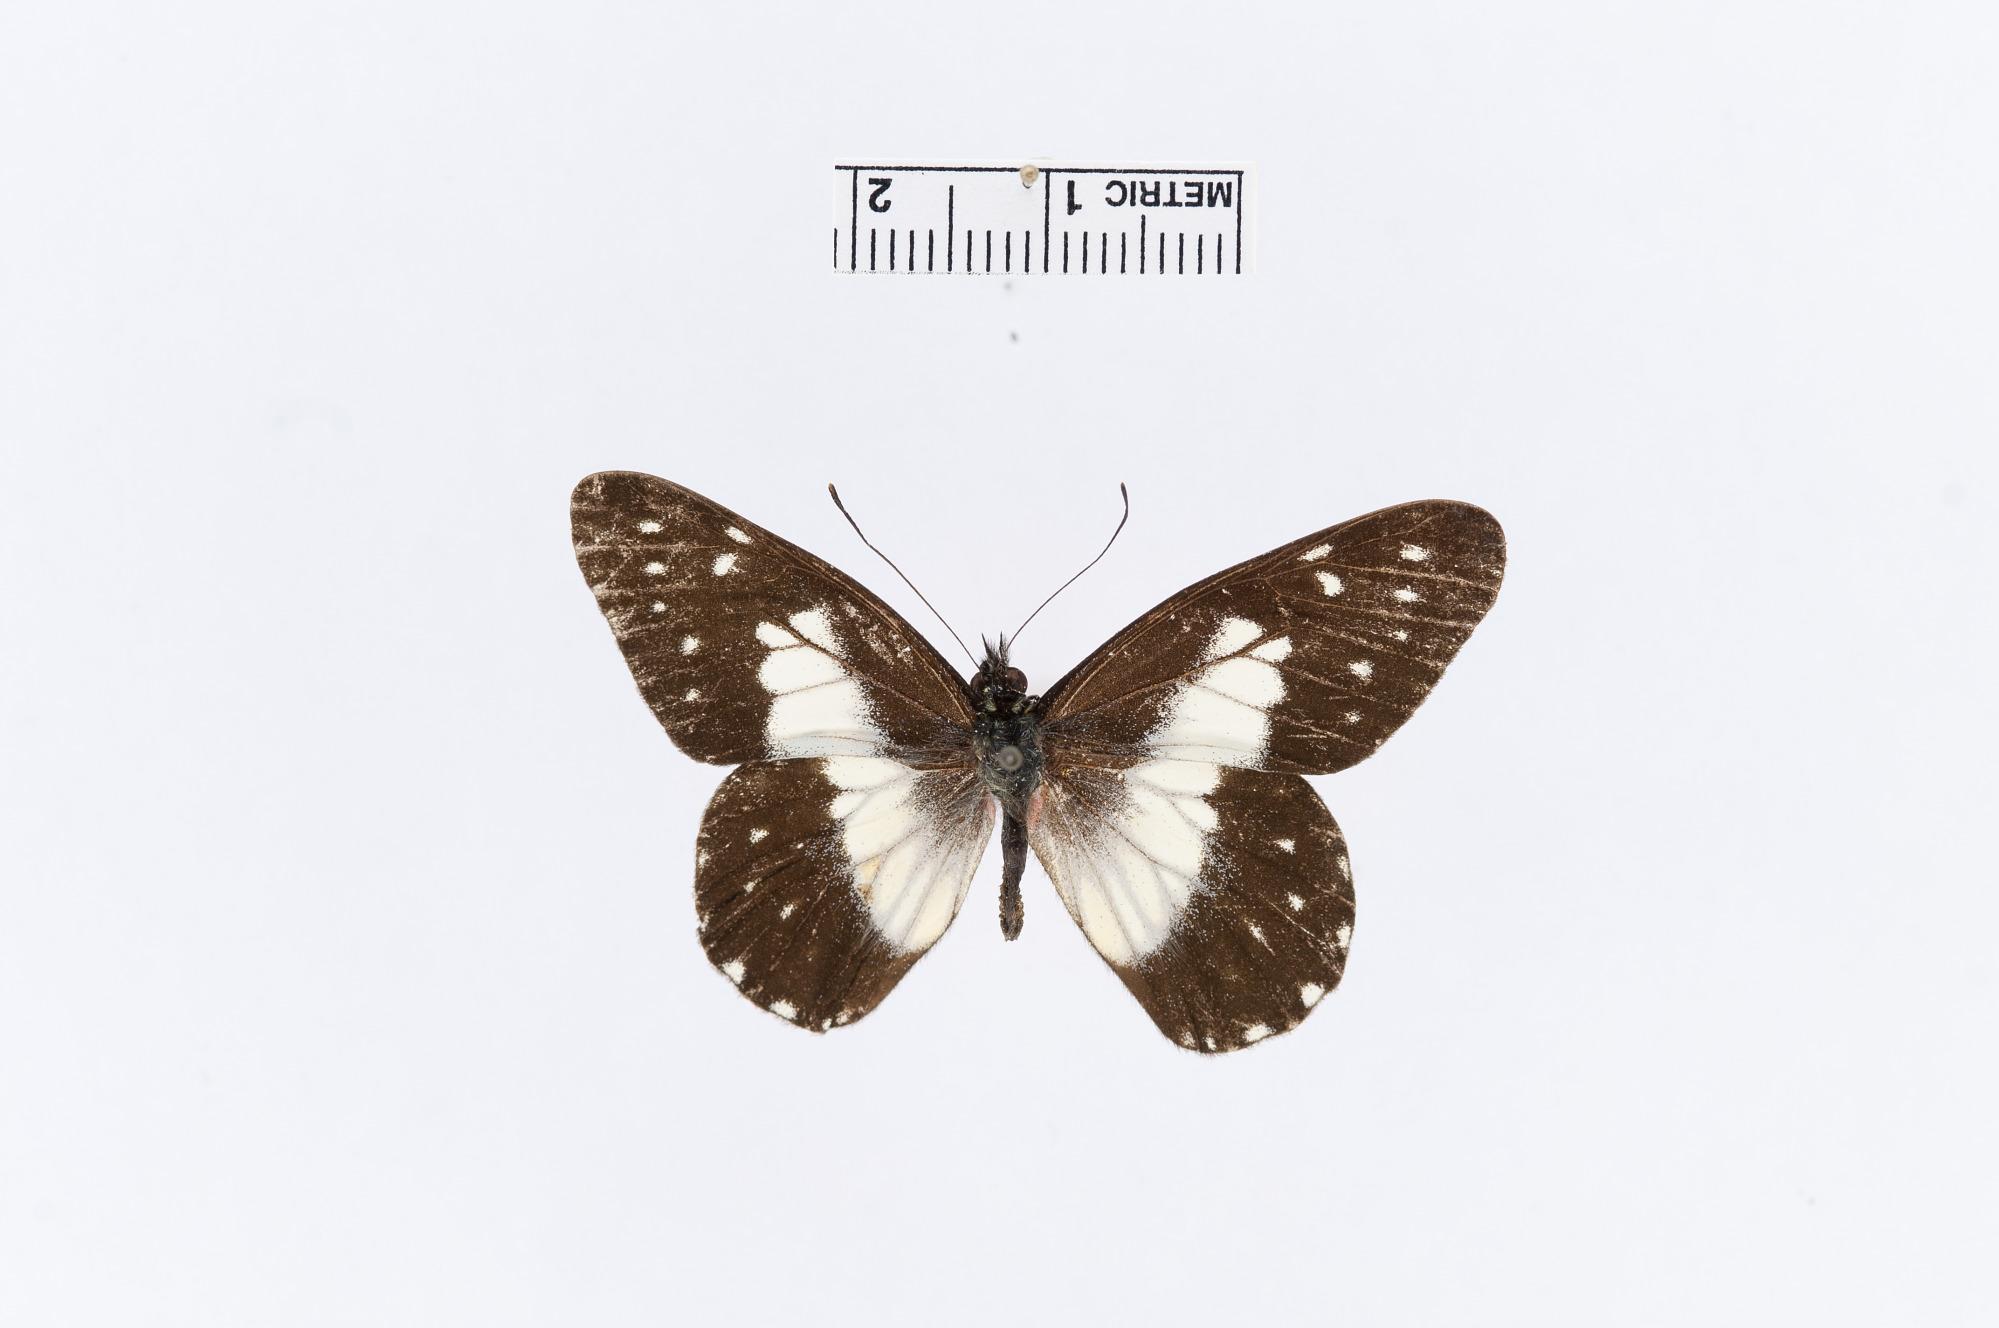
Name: Catasticta sisamnus smalli
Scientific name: Catasticta sisamnus smalli Eitschberger & Racheli, 1998
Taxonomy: Animalia, Arthropoda, Insecta, Lepidoptera, Pieridae, Pierinae
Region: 400
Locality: Darien, Panama
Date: Jul 1981